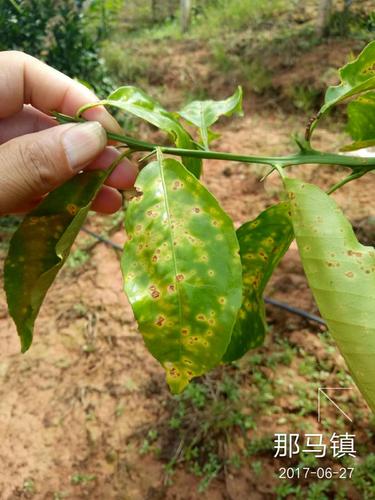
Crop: unknown
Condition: citrus_citrus_canker